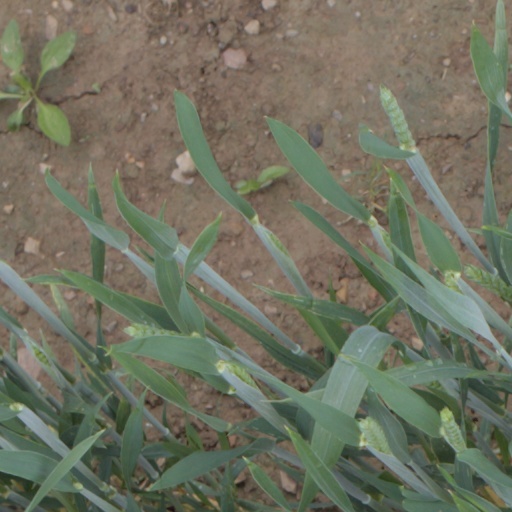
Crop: wheat